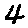
Label: 4